Kuala Lumpur Butterfly Park

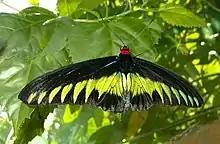
Rajah Brooke's birdwing, the national butterfly of Malaysia, at KL Butterfly Park

Kuala Lumpur Butterfly Park (Malay: "Taman Rama Rama Kuala Lumpur") is a large public butterfly zoo in Kuala Lumpur, Malaysia. It is a popular tourist attraction in the country, as well as one of the largest such houses in the world, spanning over an area of land and located adjacent to the Lake Gardens and Kuala Lumpur Bird Park.